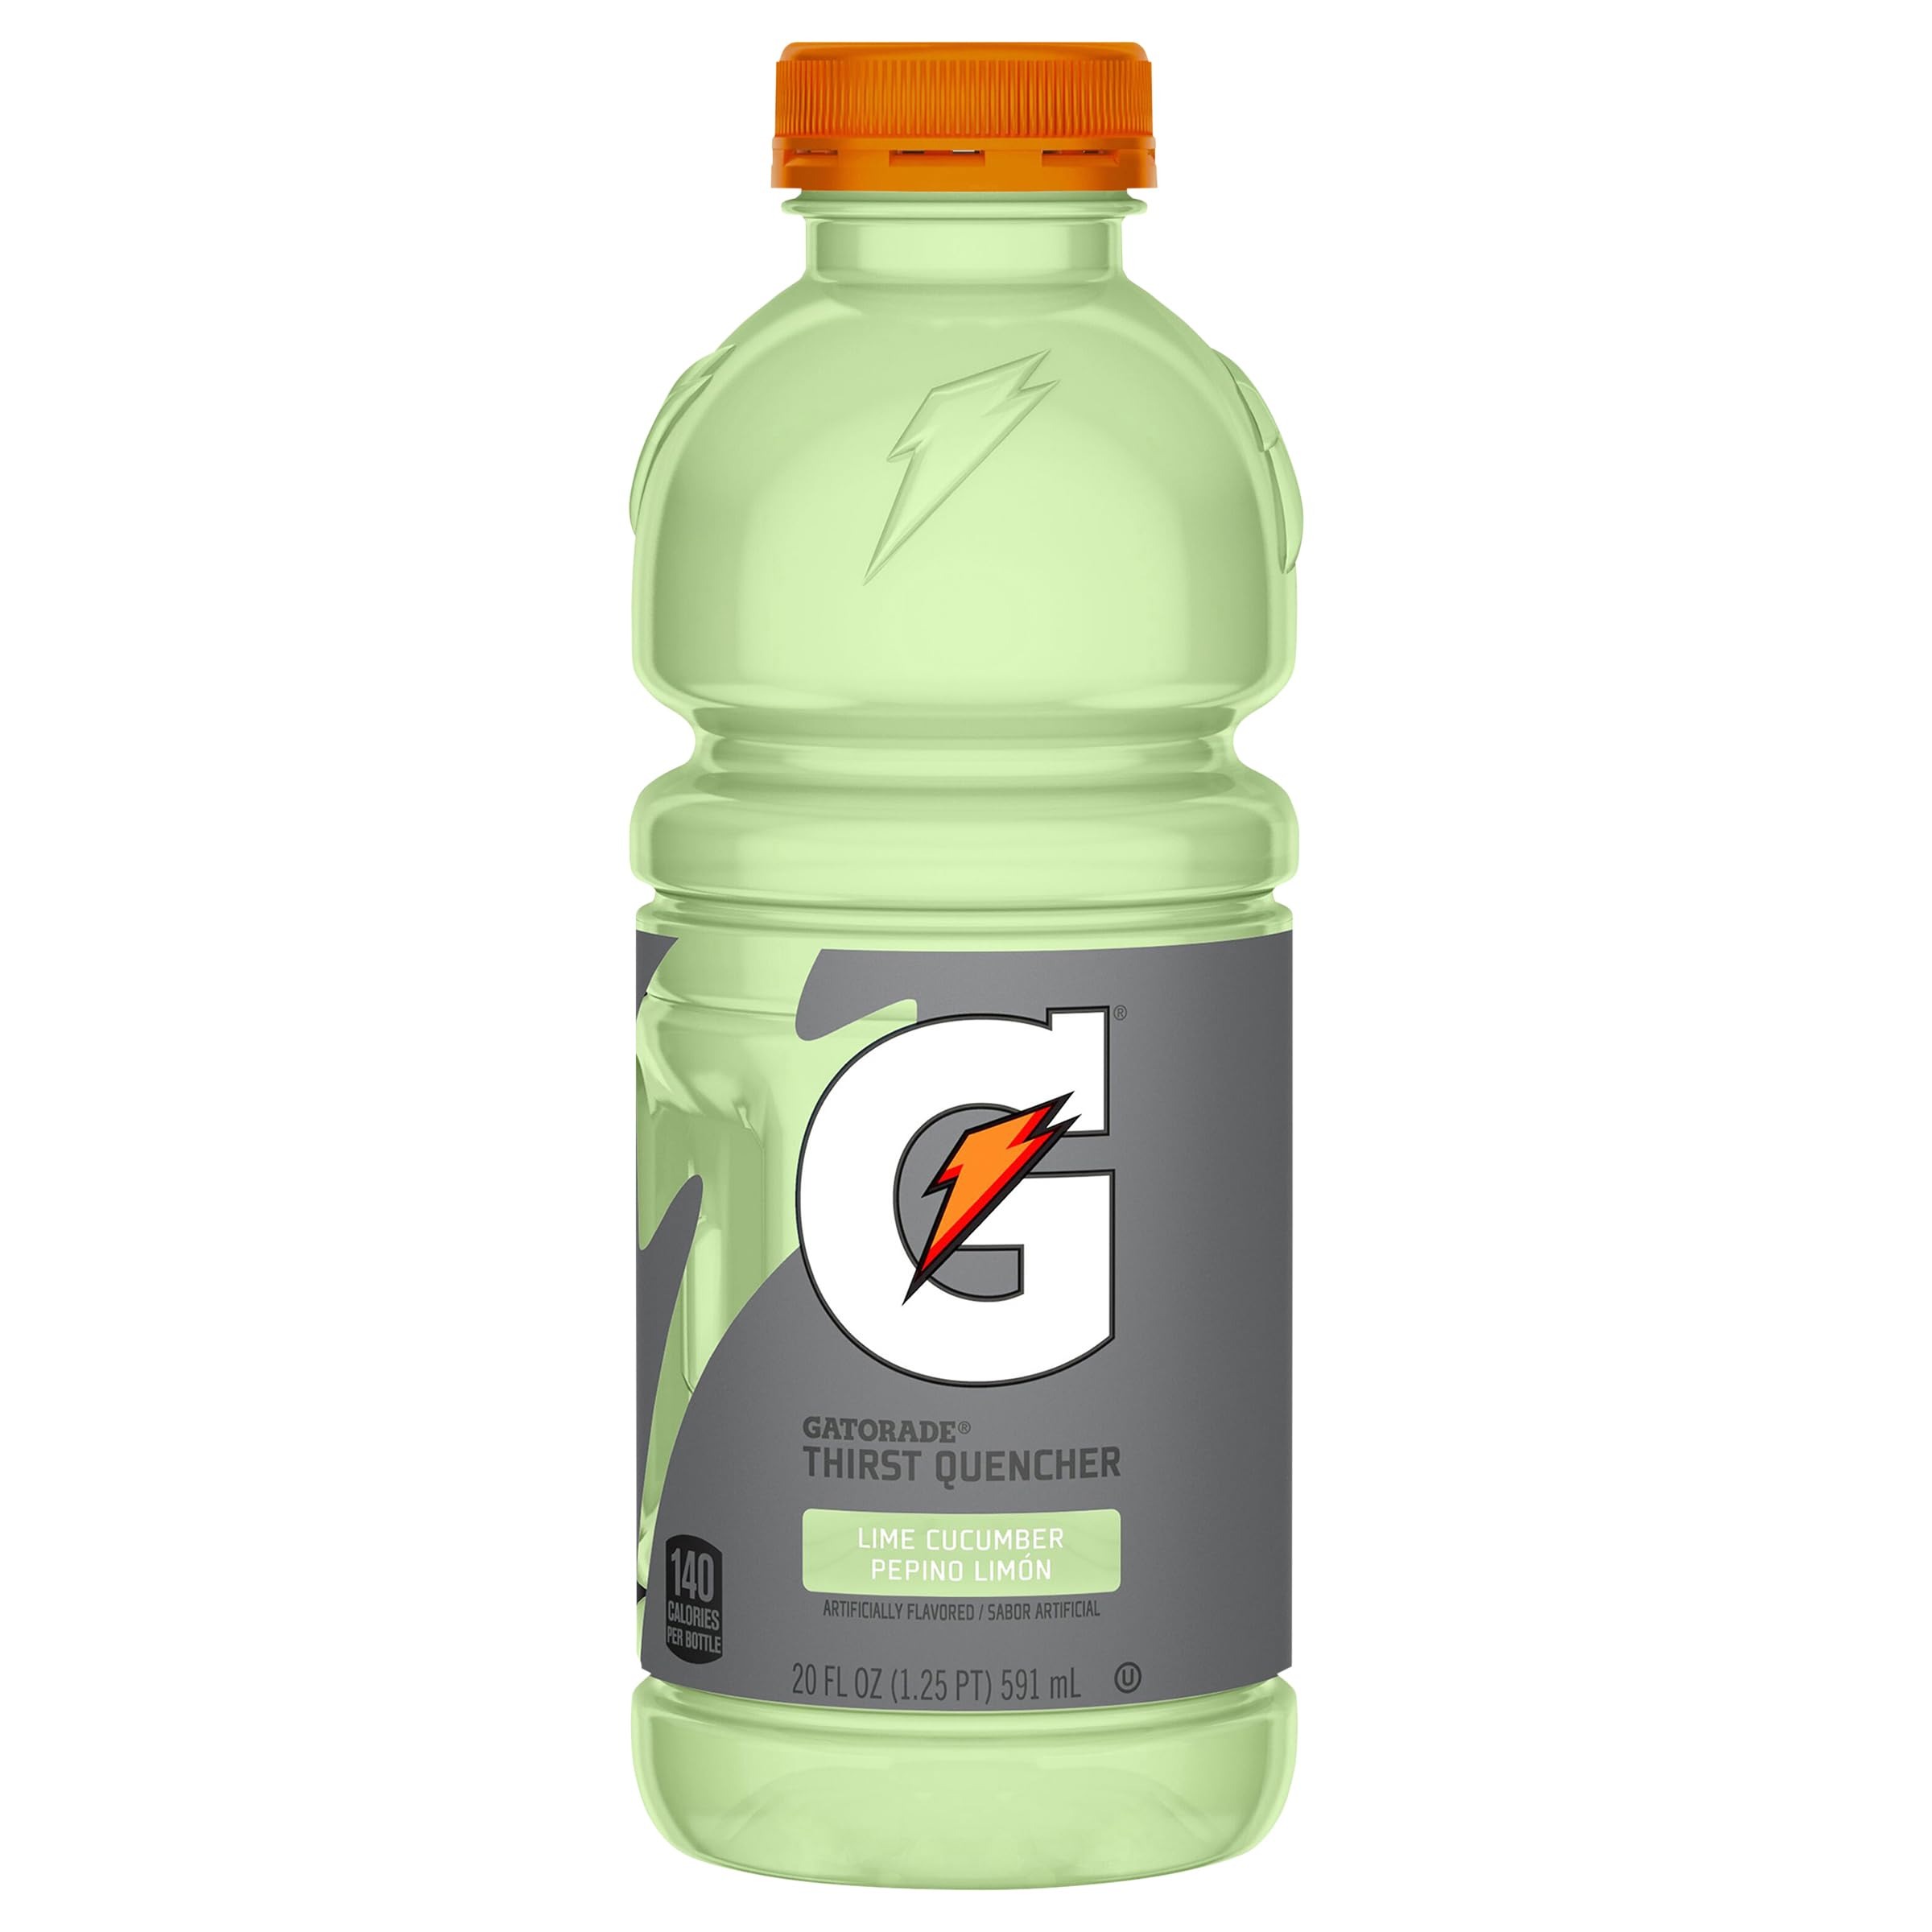
Item Name: Gatorade, Lime/Cucumber, 20 Ounce
Product Description: Energy Drinks
Value: 20.0
Unit: Ounce

Price: 1.79